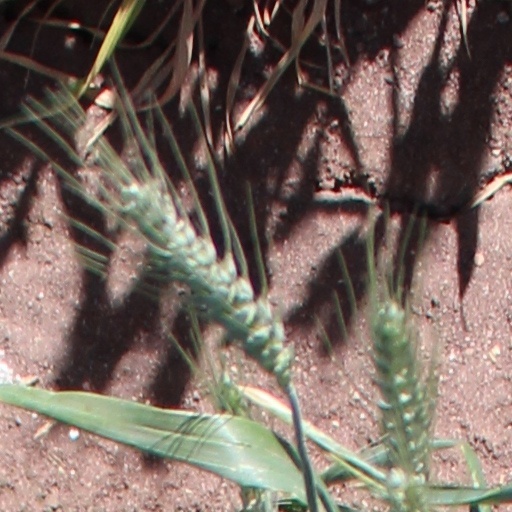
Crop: wheat